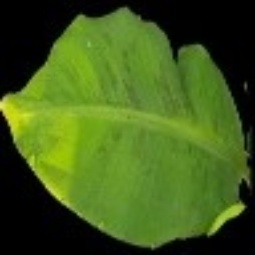
Label: Healthy